Autódromo Miguel E. Abed

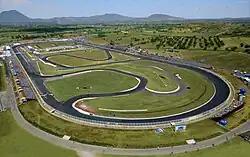
Aerial view

It was opened in 1985 and considered to be one of Mexico's premier racing facilities. It features a road course and a oval. The track held three World Touring Car Championship events in 2005, 2006 and 2008.